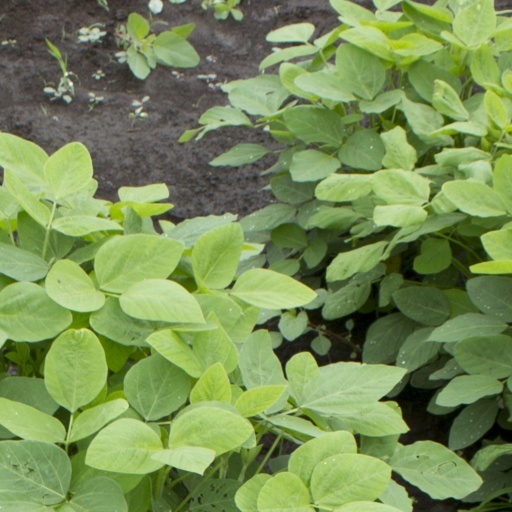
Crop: soybean